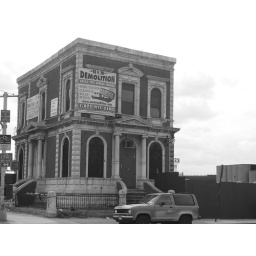
building about to be demolished in red hook